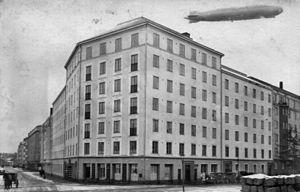
Le LZ 127 Graf Zeppelin est un dirigeable allemand ayant servi au transport de passagers de 1928 à 1937.